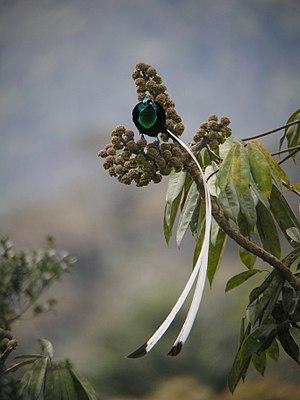
Le Paradisier à rubans est une espèce d'oiseaux de la famille des Paradisaeidae.